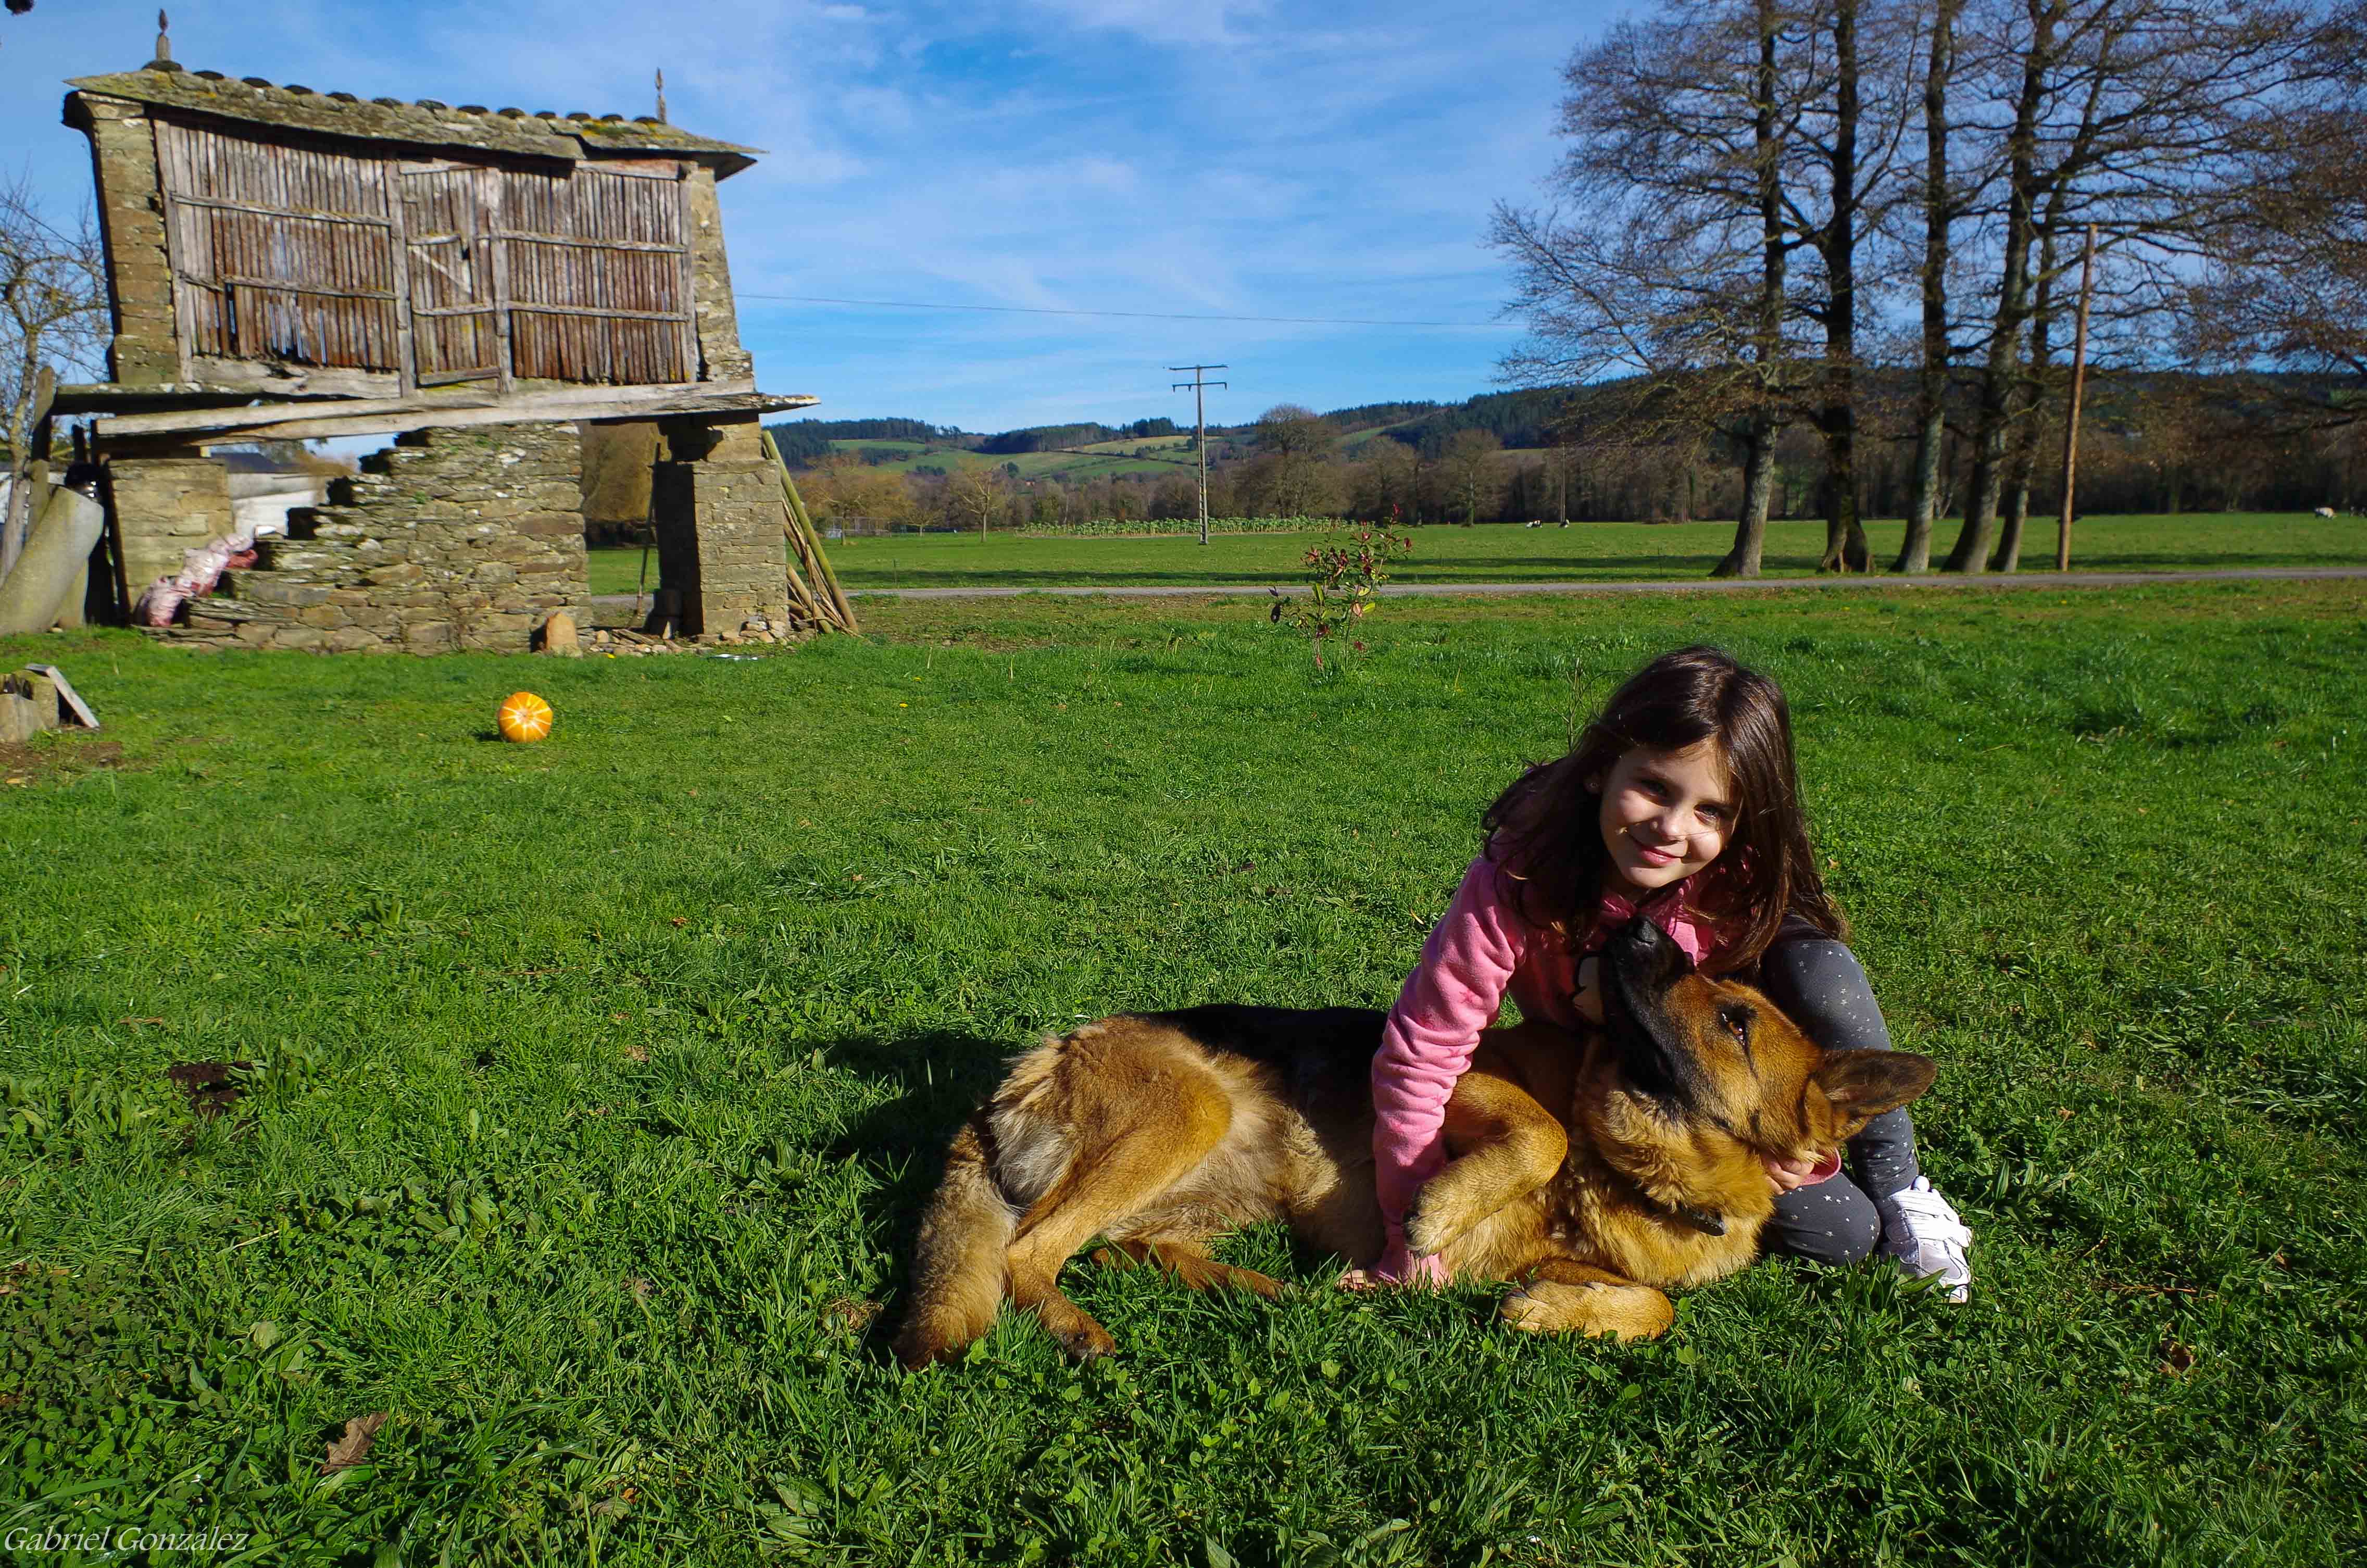
grass, lawn, meadow, dog, mammal, galicia, espana, ggl1, gaby1, varios, some, meira, pentaxk30, marquide, noa, meiragaliciaespa a, dog like mammal